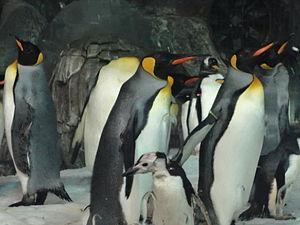
Faunia est un parc zoologique espagnol situé dans le district de Vicálvaro de la capitale, Madrid. Inauguré en 2001, sous le nom de Parc Biologique de Madrid, il est rebaptisé en 2002. Il est la propriété de la multinationale espagnole Parques Reunidos, dont le principal actionnaire est le fonds d'investissement britannique Arle Capital Partners. L'auteur du projet est Ricardo Novaro Bocco.